Molla Barir Bou

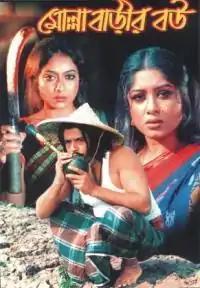
Movies commercial poster

Molla Barir Bou is a Bangladeshi Bengali-language film, directed by Bangladeshi famous television drama director-writer Salauddin Lavlu and written by famous actor-writer ATM Shamsuzzaman. It was produced and distributed by Chhayachhando Chalochitra. It stars Moushumi, Riaz, Shabnur, ATM Shamsuzzaman, Pran Roy, Chitralekha Guho, Keramat Mawla, Khairul Alam Sabuj, Wahida Mollick Jolly, Masud Ali Khan and many more.